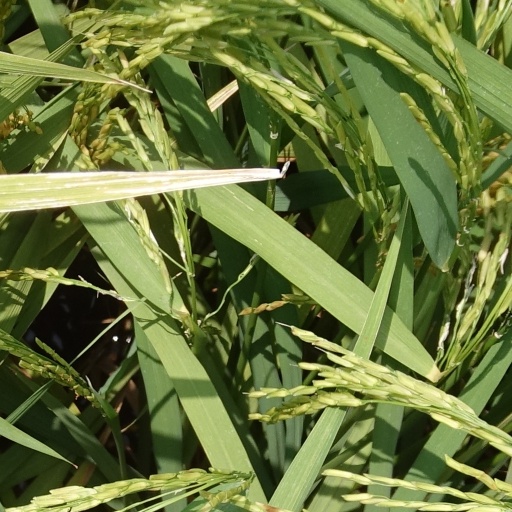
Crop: rice